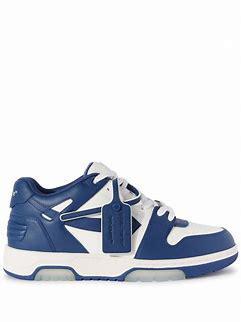
Brand: Off-White
Model: Off Out Of Office